Hawker Hart

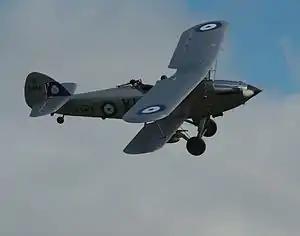
Hawker Hind (Afghan) flying at Old Warden

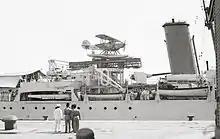
A Hawker Osprey IV on the catapult of the cruiser in 1936

The "Hawker Hind" was a derivative of the Hart and was intended to replace it. The Hawker Hector was a variant of the Hind and was used in the army co-operation role. It saw only limited service during the Second World War with the Royal Air Force. Hectors were also sold to Ireland.